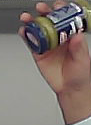
Product: barilla_pesto